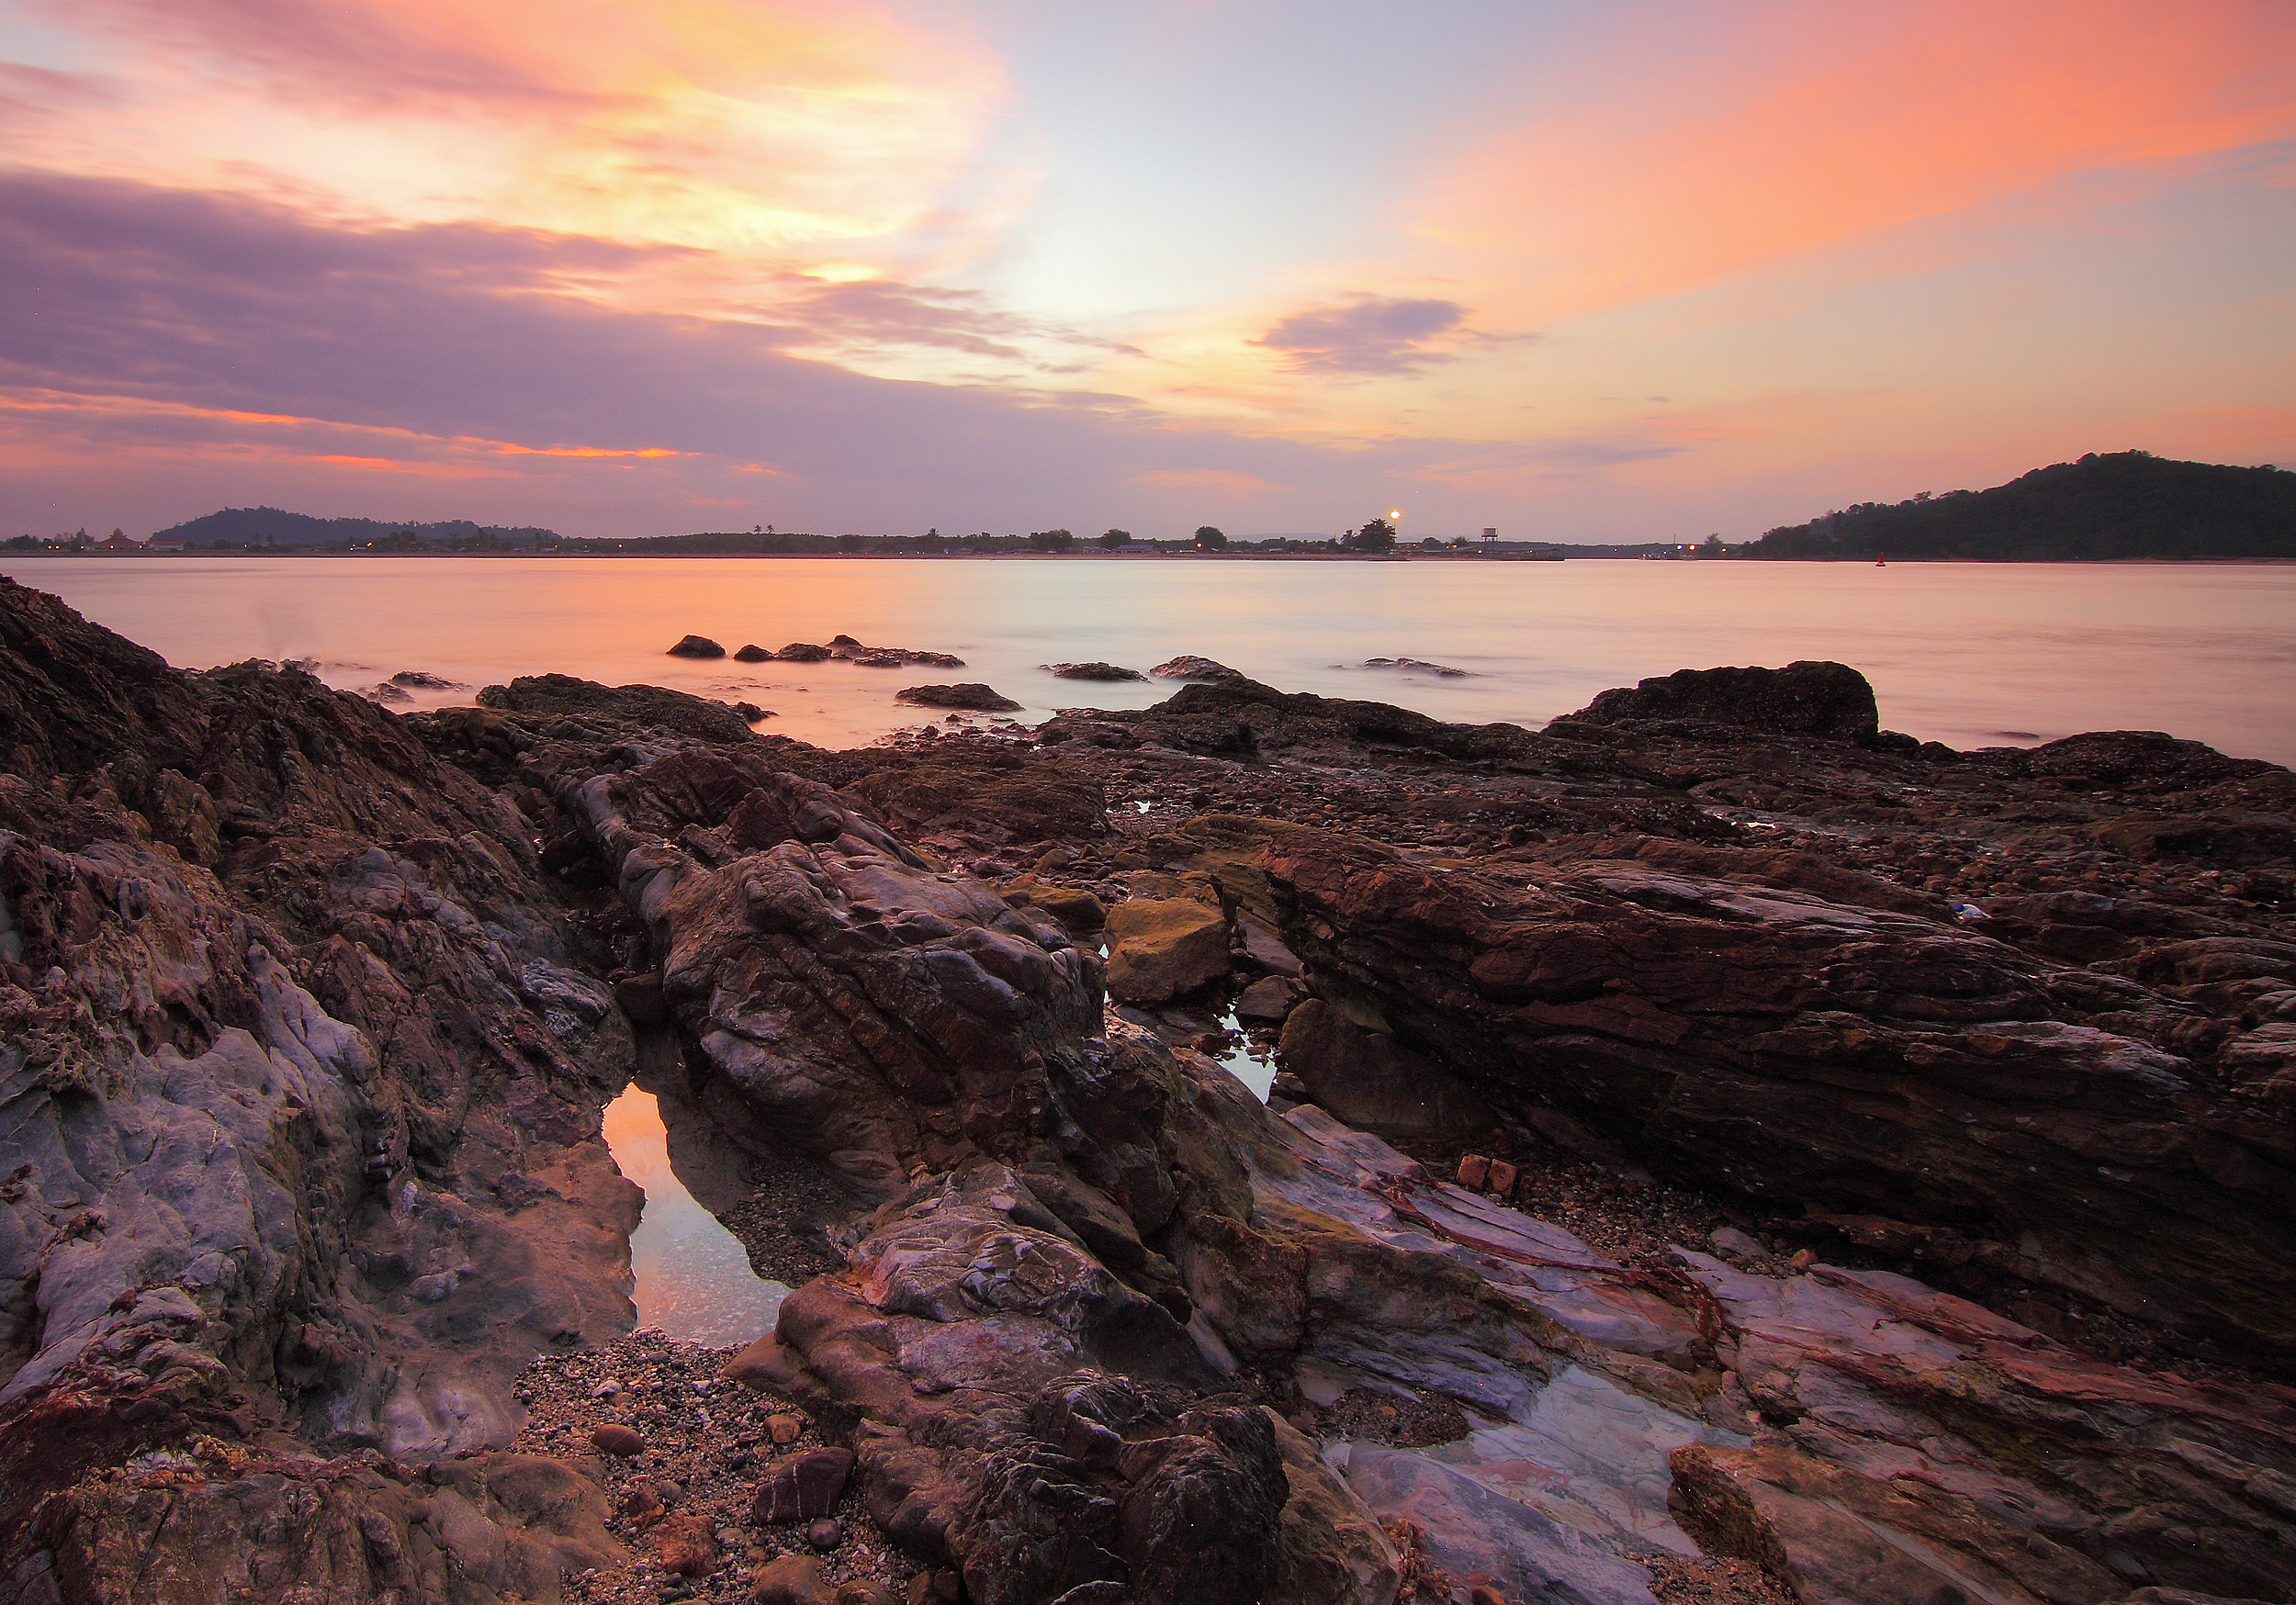
beach, landscape, sea, coast, water, rock, ocean, horizon, cloud, sky, sun, sunrise, sunset, morning, shore, wave, dawn, travel, cliff, dusk, evening, surf, reflection, bay, rugged, terrain, body of water, rocks, outdoors, loch, cape